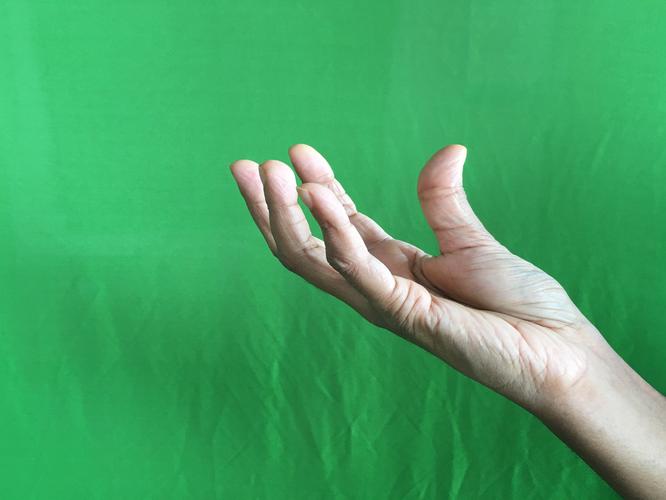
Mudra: Padmakosha
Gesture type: single_hand